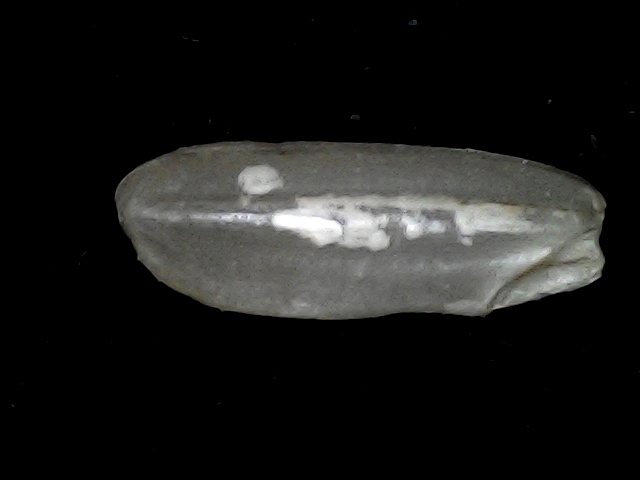
Rice variety: BD51